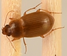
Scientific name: Amara quenseli
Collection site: Onaqui NEON (ONAQ), plot ONAQ_016